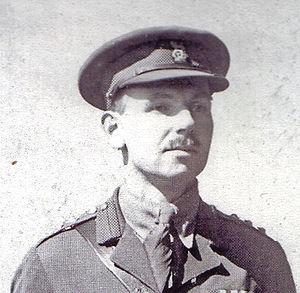
William Howard Livens était un ingénieur, un soldat de l'armée de terre britannique et un inventeur particulièrement connu pour la conception d’armes chimiques et incendiaires. Ingénieuses et intelligentes, les créations réussies de Livens « ont été caractérisées par leur facilité d’utilisation et leur facilité de production en grande série ». Dans une notice nécrologique, Sir Harold Hartley a déclaré : « Livens a combiné une grande énergie, un esprit d'entreprendre avec un flair pour voir des solutions simples, et un génie inventif ».